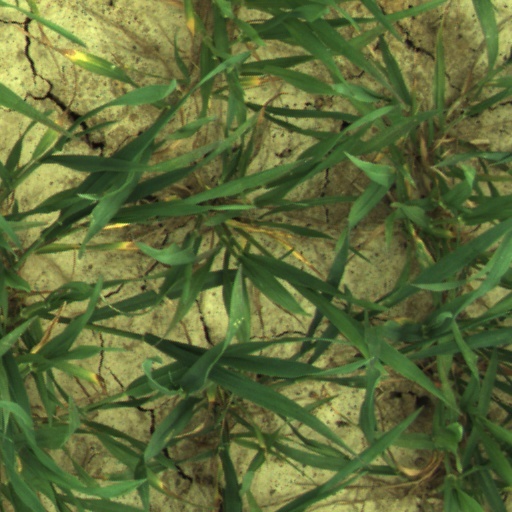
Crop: wheat